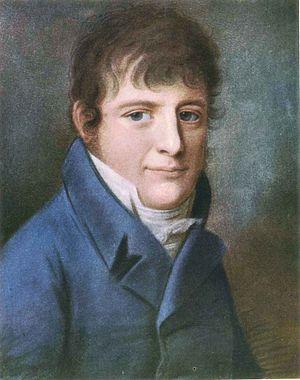
Cet article liste les membres de l'Assemblée constituante de Norvège lors de l'adoption de la constitution le 17 mai 1814. Ceux-ci ont été élu lors de l'élections de 1814, qui a débuté au mois de février.